Shortfin mako shark

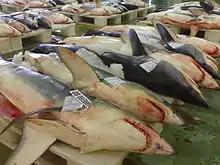
Shortfin mako sharks in the fishing port of Vigo

Mako fishing is a prominent activity around the world. As one of the fastest species in the ocean, they offer acrobatic flips, fast runs, and strong fights, which all greatly entertains anglers. Traditionally, the sharks are hooked through the use of chum and baitcasters; however, fly fishing for them has become more popular, particularly in San Diego, California, where one of the three known worldwide mako rookeries is located. A cottage industry of fishing in this rookery has emerged, specifically catch-and-release, with charter operations out of Mission Bay. For many years, many commercial boats hunted them for restaurant catch, but through the efforts of many local fishing companies and national organizations (such as Orvis), this has been curbed.